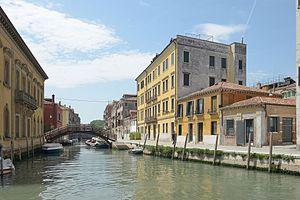
Le Rio dei Tentor à Venise.
Le rio del Tintor ou rio dei Tintori est un canal de Venise dans le sestiere de Dorsoduro. Il est aussi appelé rio de la Madonna. Il se termine en cul-de-sac dans le rio de le Bote.